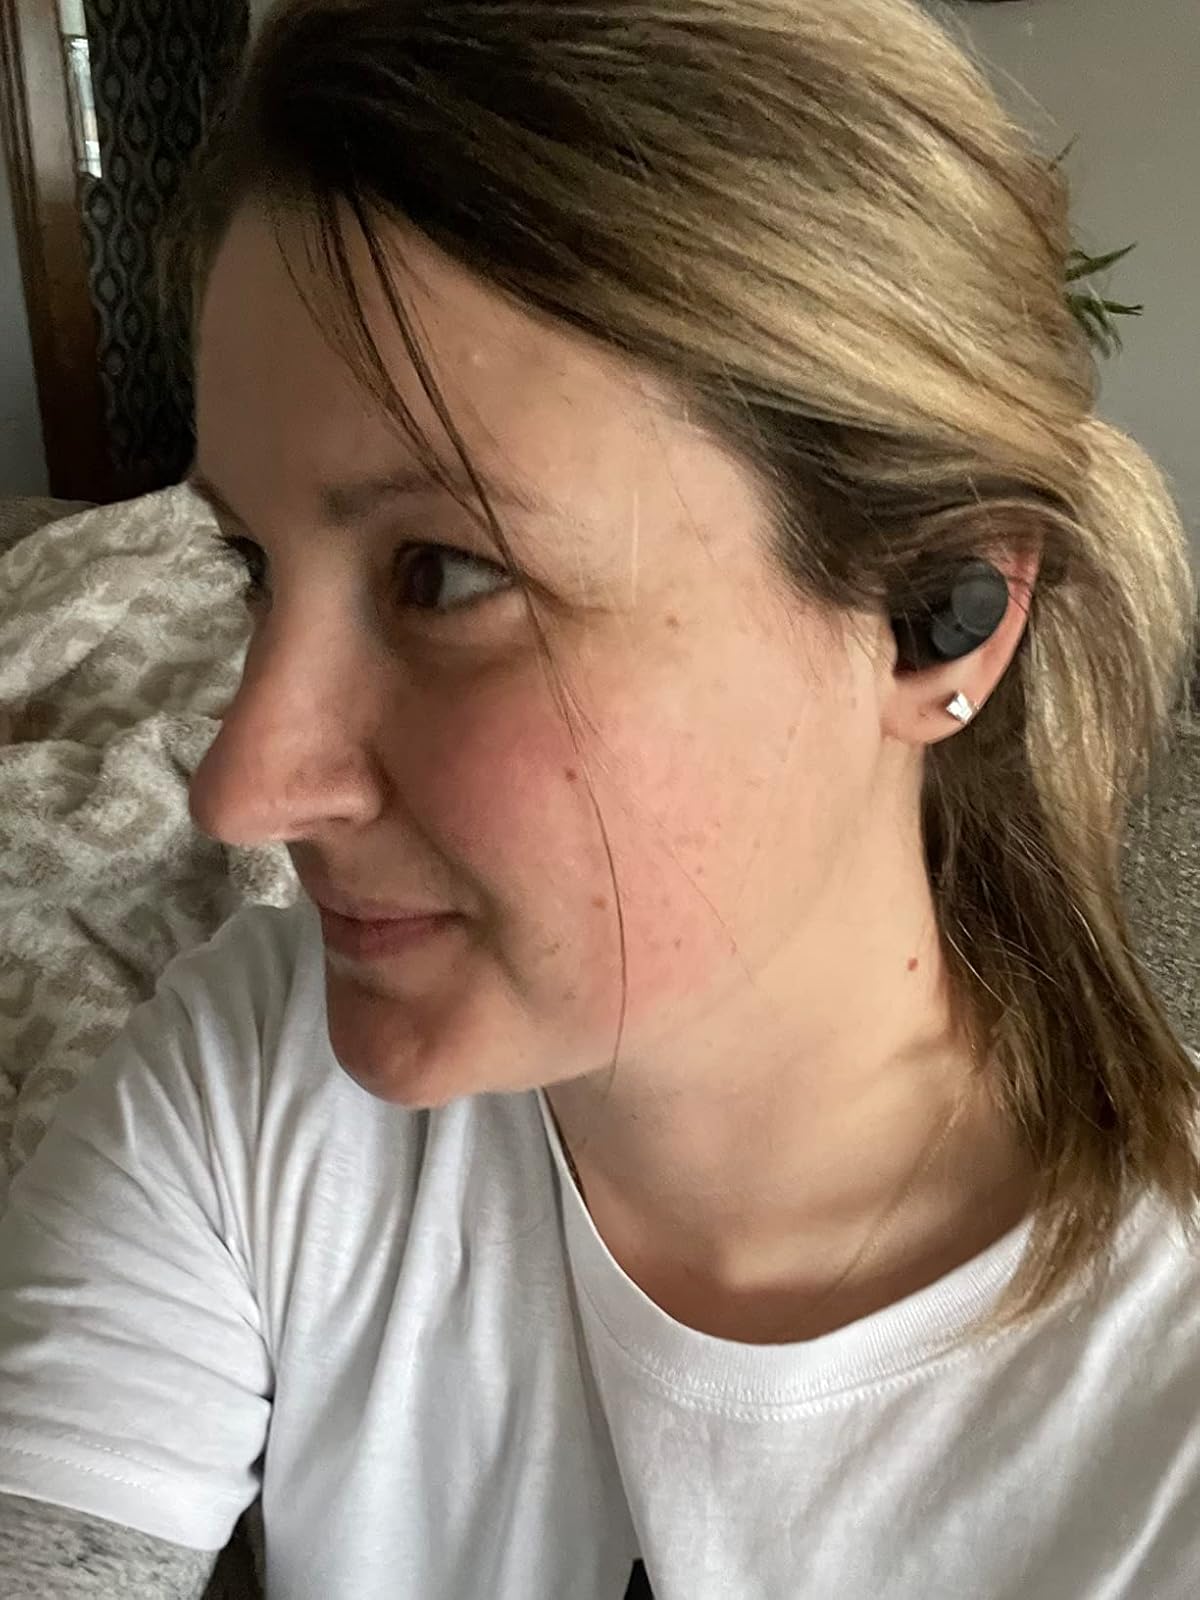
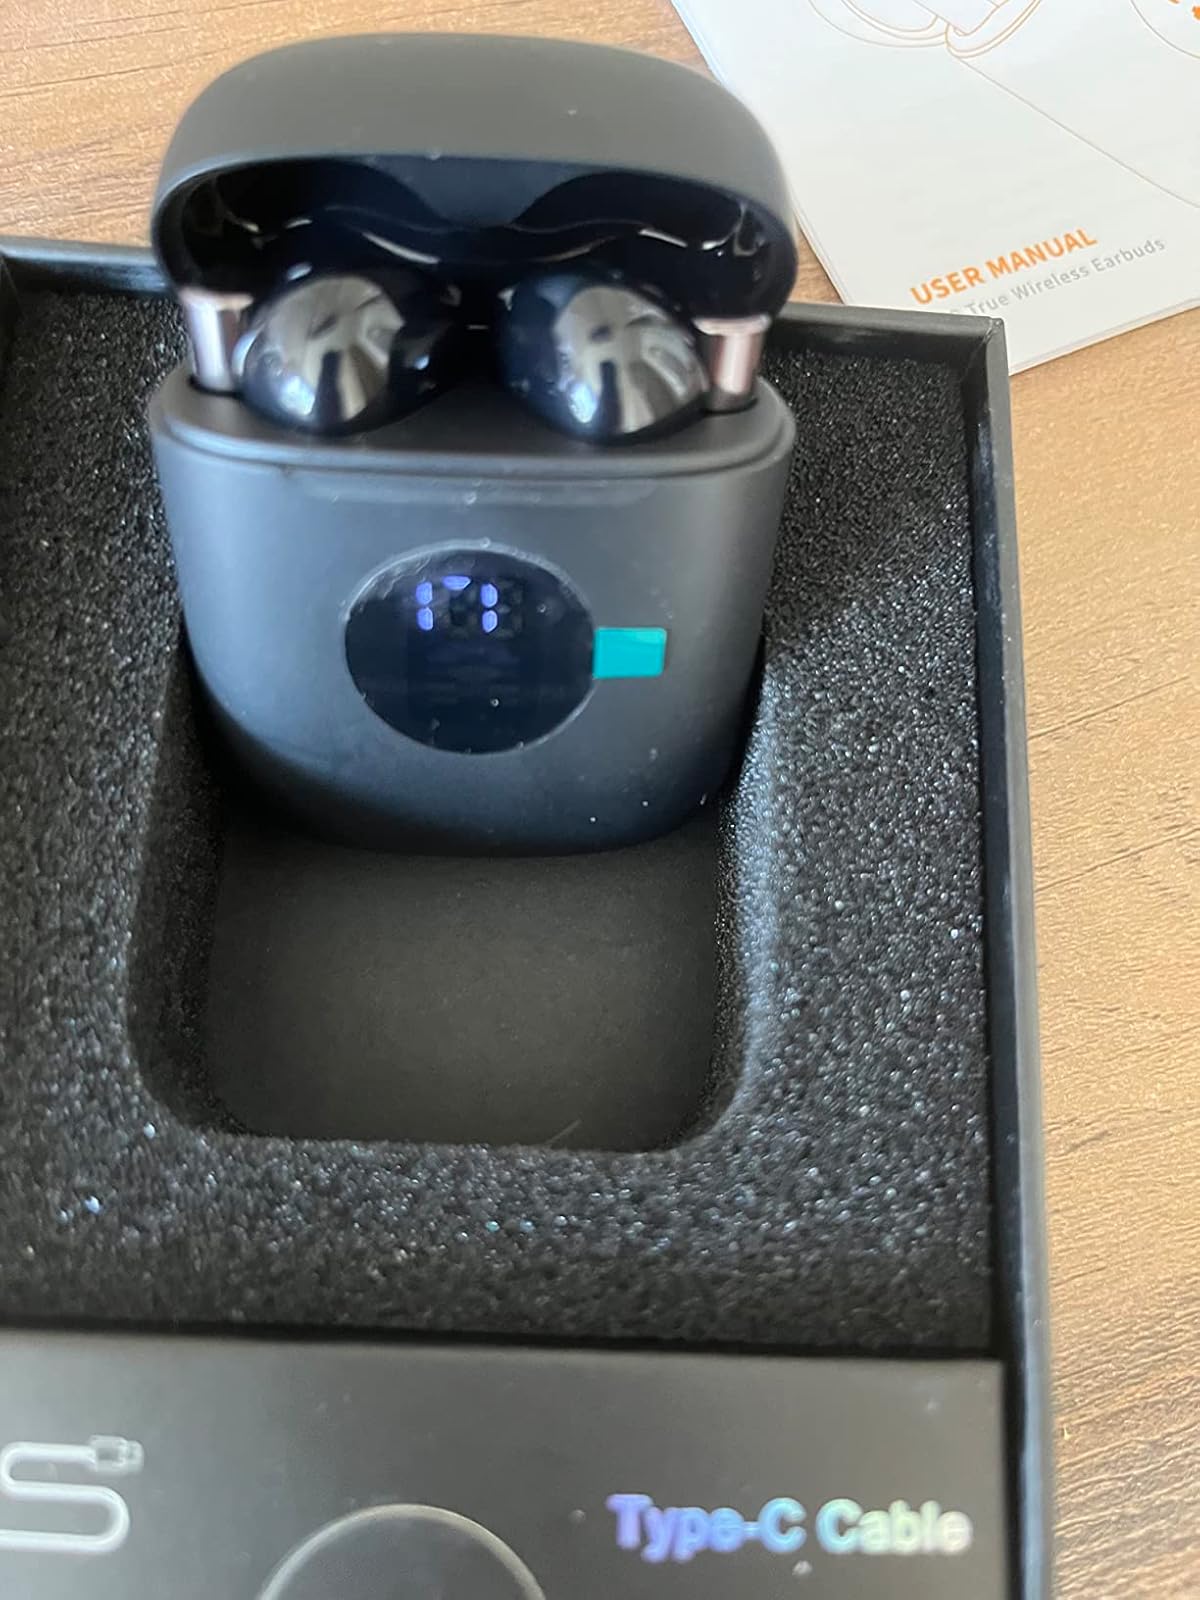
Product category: earbuds
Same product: no